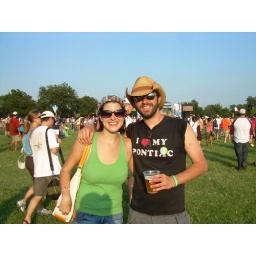
Three years and counting, the Gause siblings continue to rock the house in Austin.